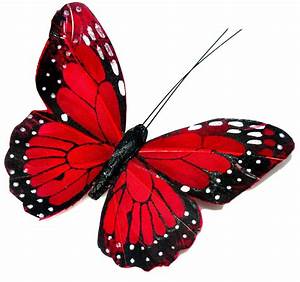
Label: butterfly